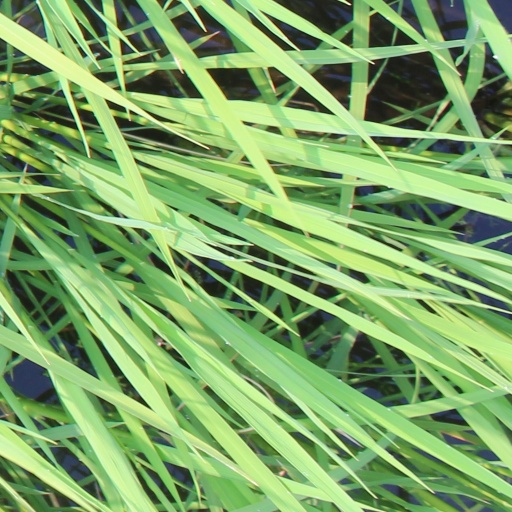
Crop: rice